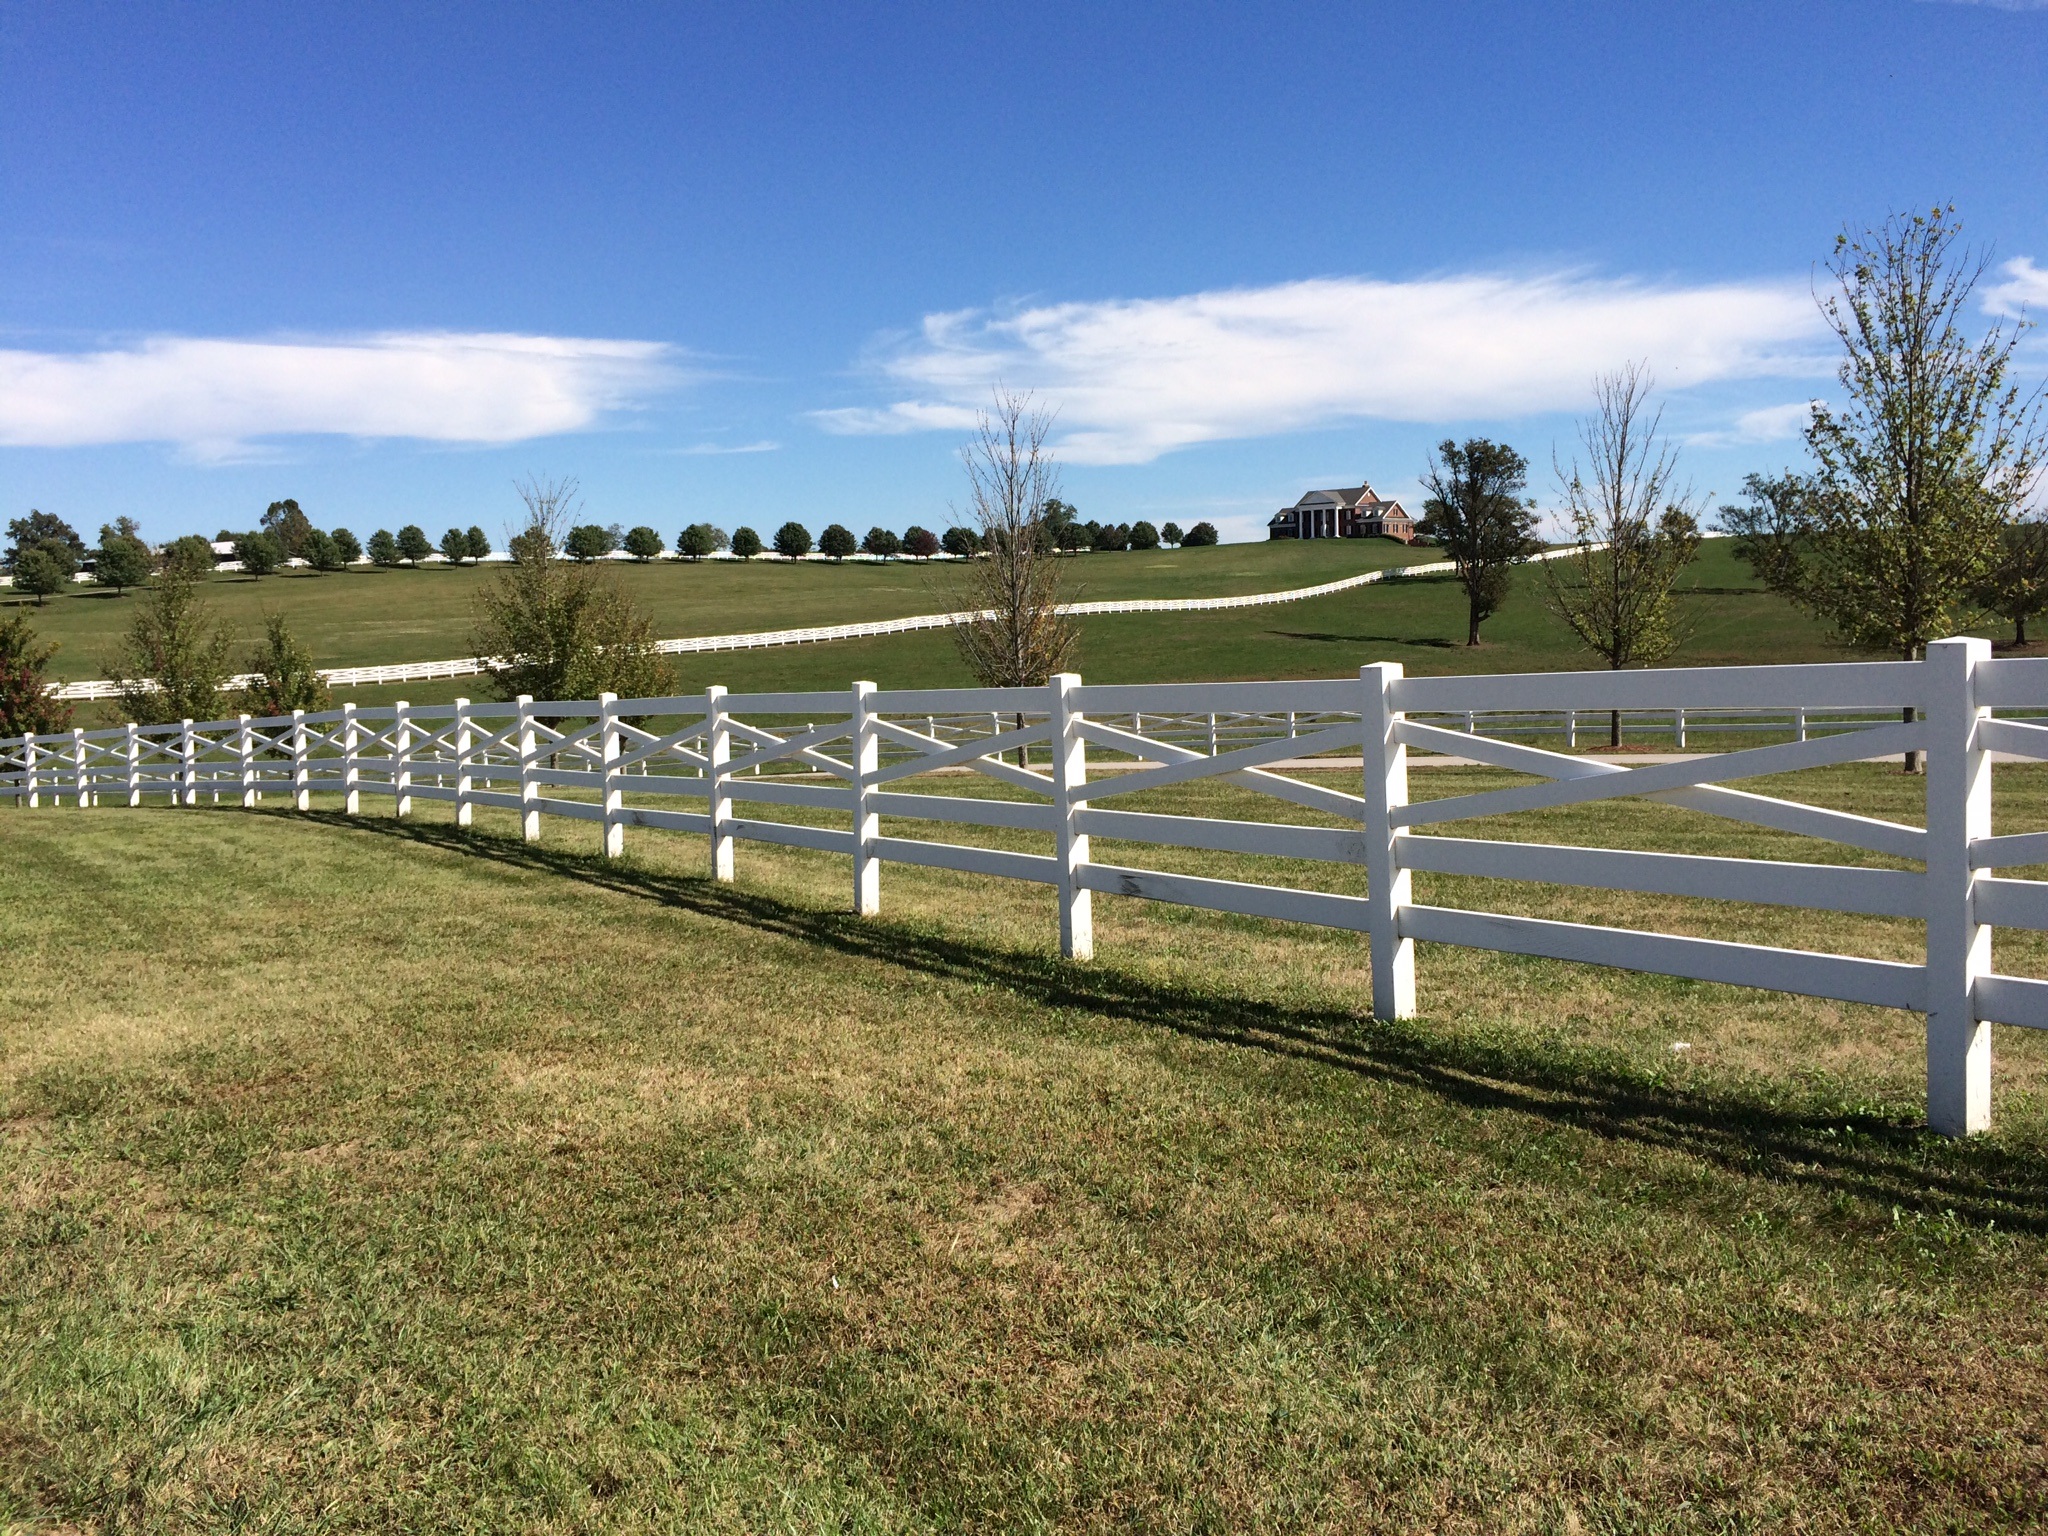
nature, grass, fence, field, farm, lawn, rural, pasture, ranch, picket fence, trees, outdoors, clouds, bluegrass, kentucky, residential area, outdoor structure, chain link fencing, home fencing, split rail fence